Climate change in North Korea

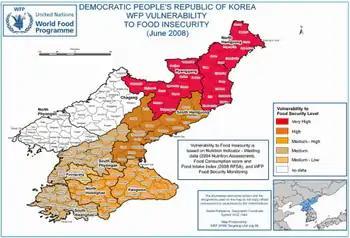
Map of DPR Korea Food Vulnerability and Insecurity 2008

Climate change in North Korea has had the greatest impact on agriculture and food production - according to Paul Chisholm of NPR: